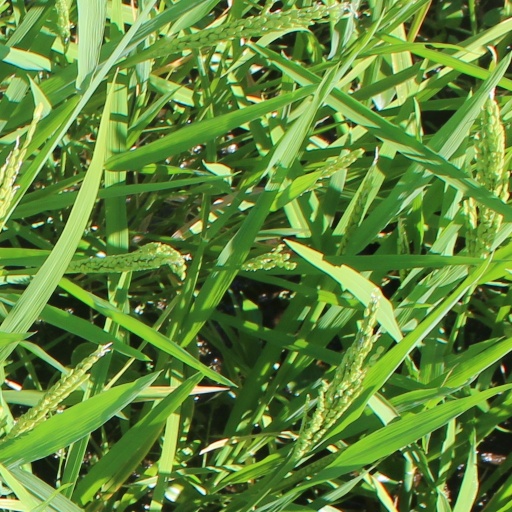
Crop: rice